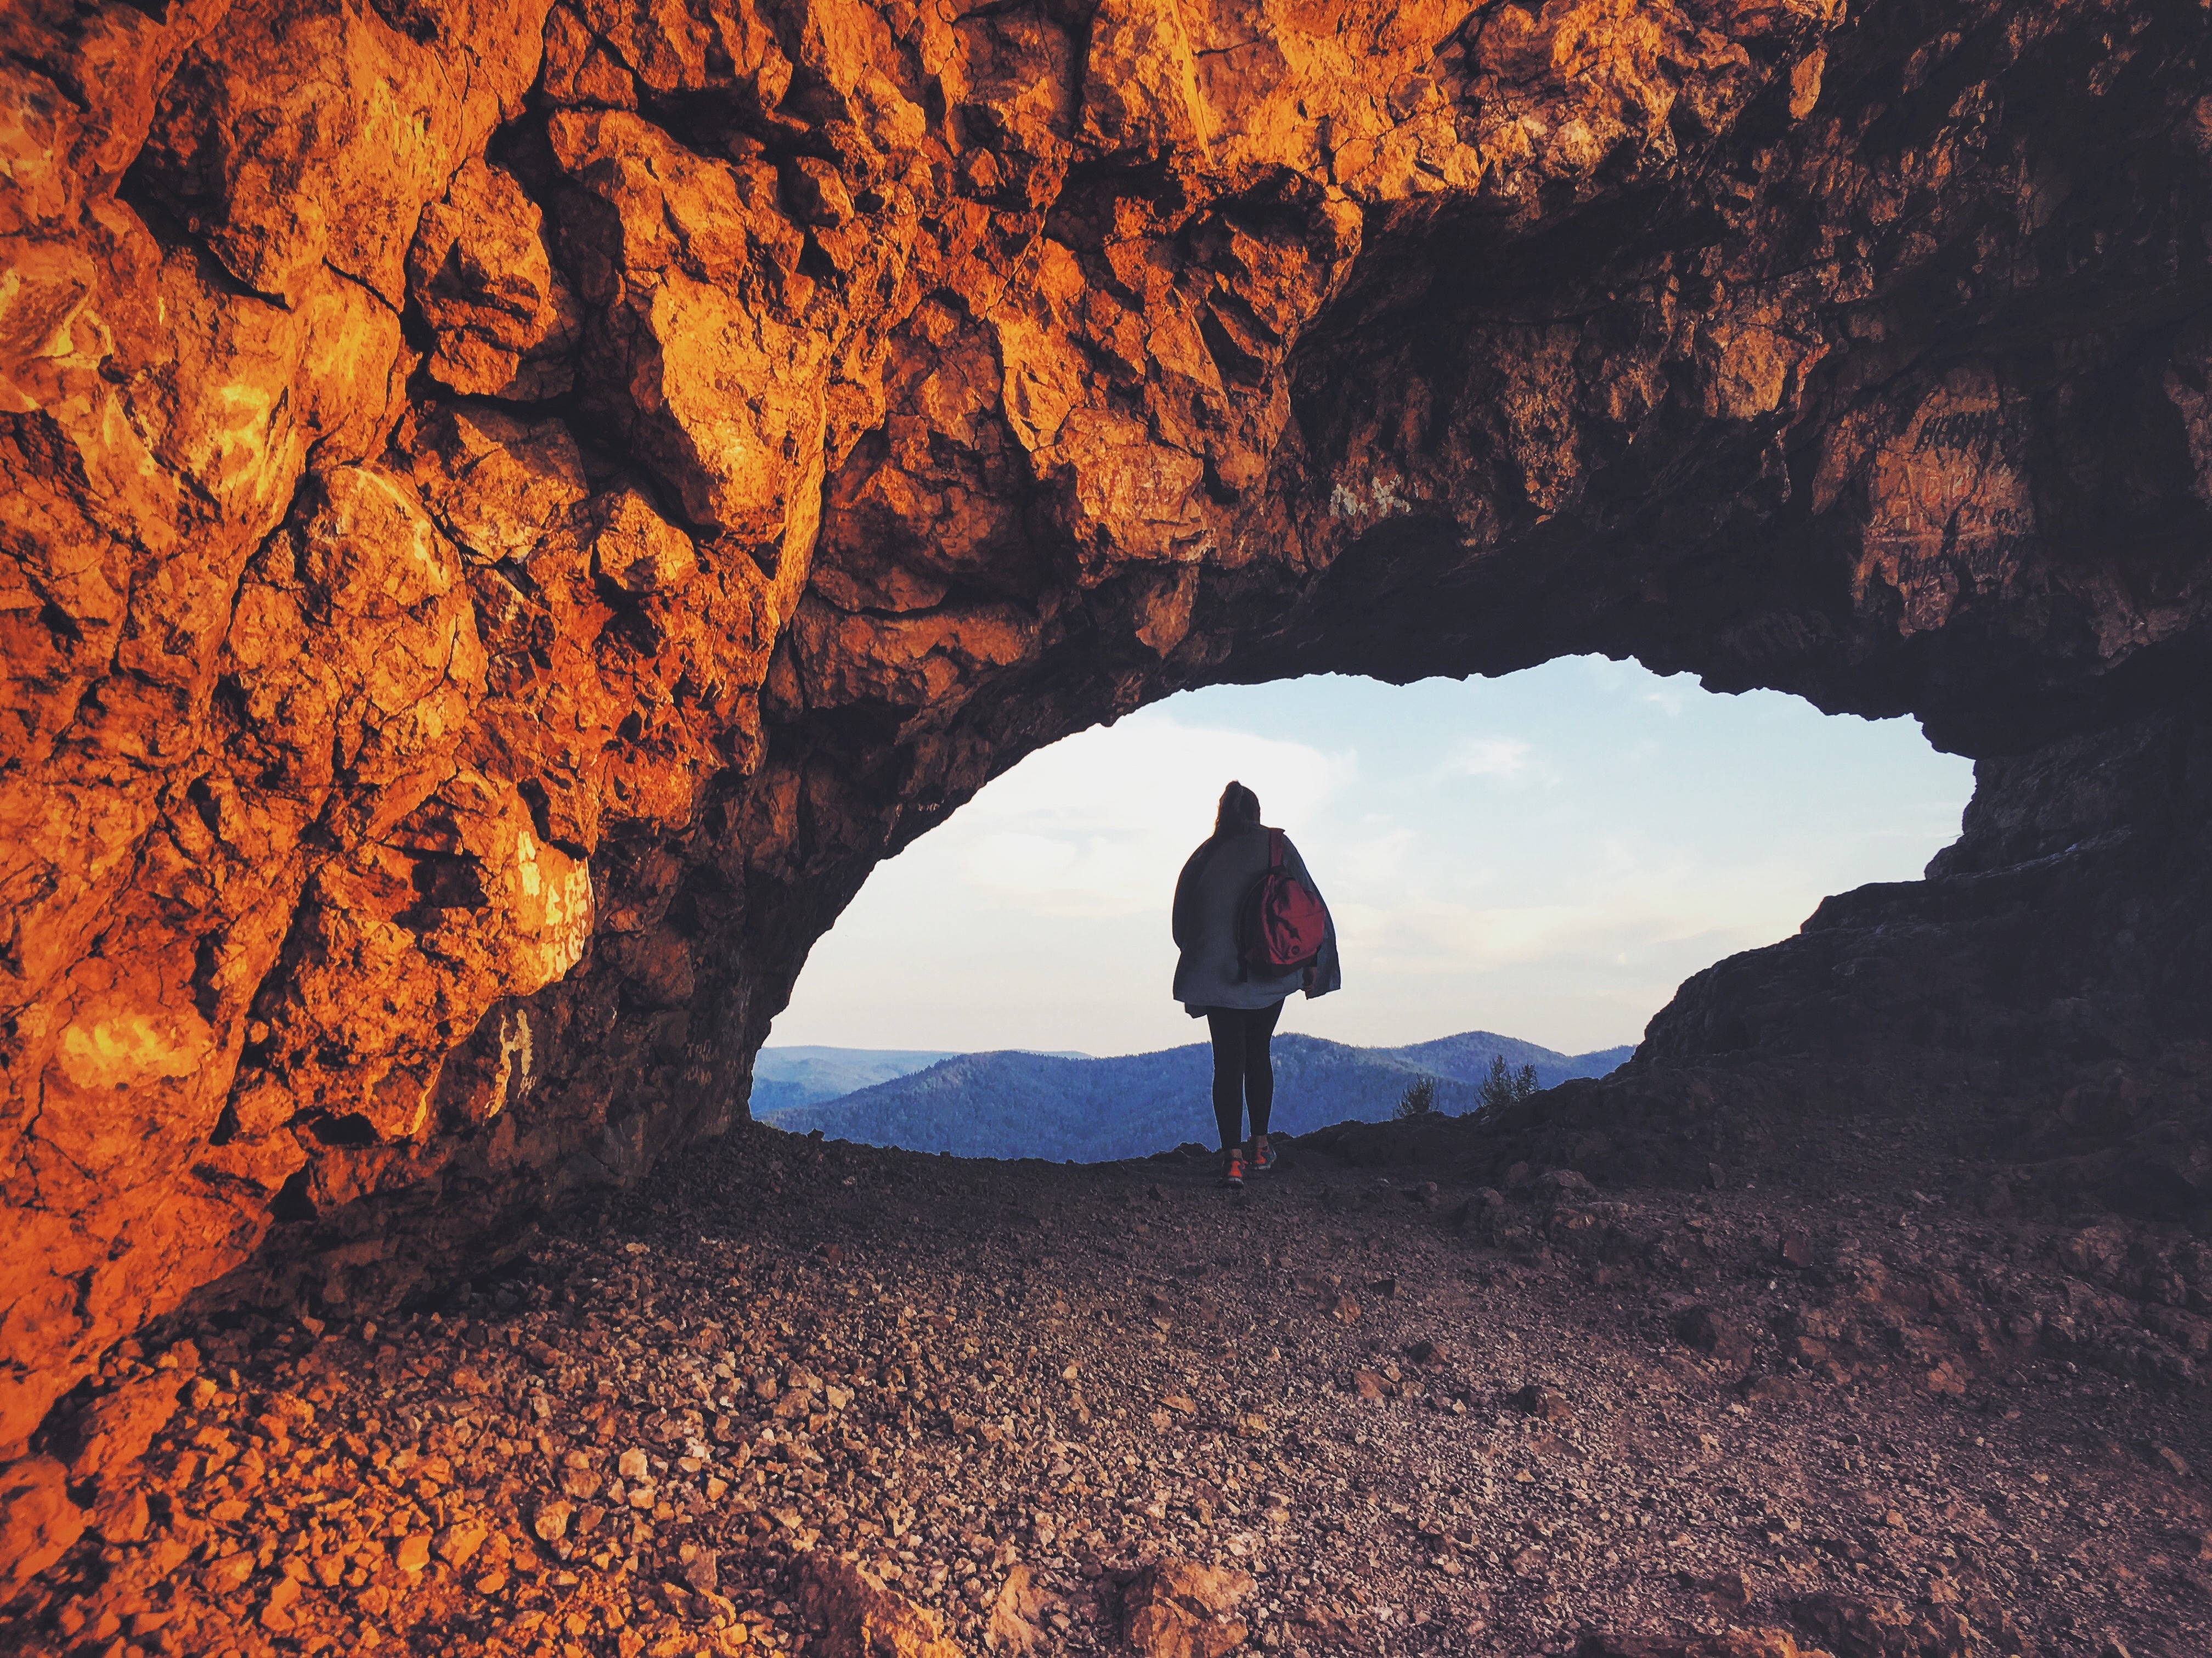
rock, mountain, adventure, formation, cave, canyon, geology, landform, geographical feature, geological phenomenon